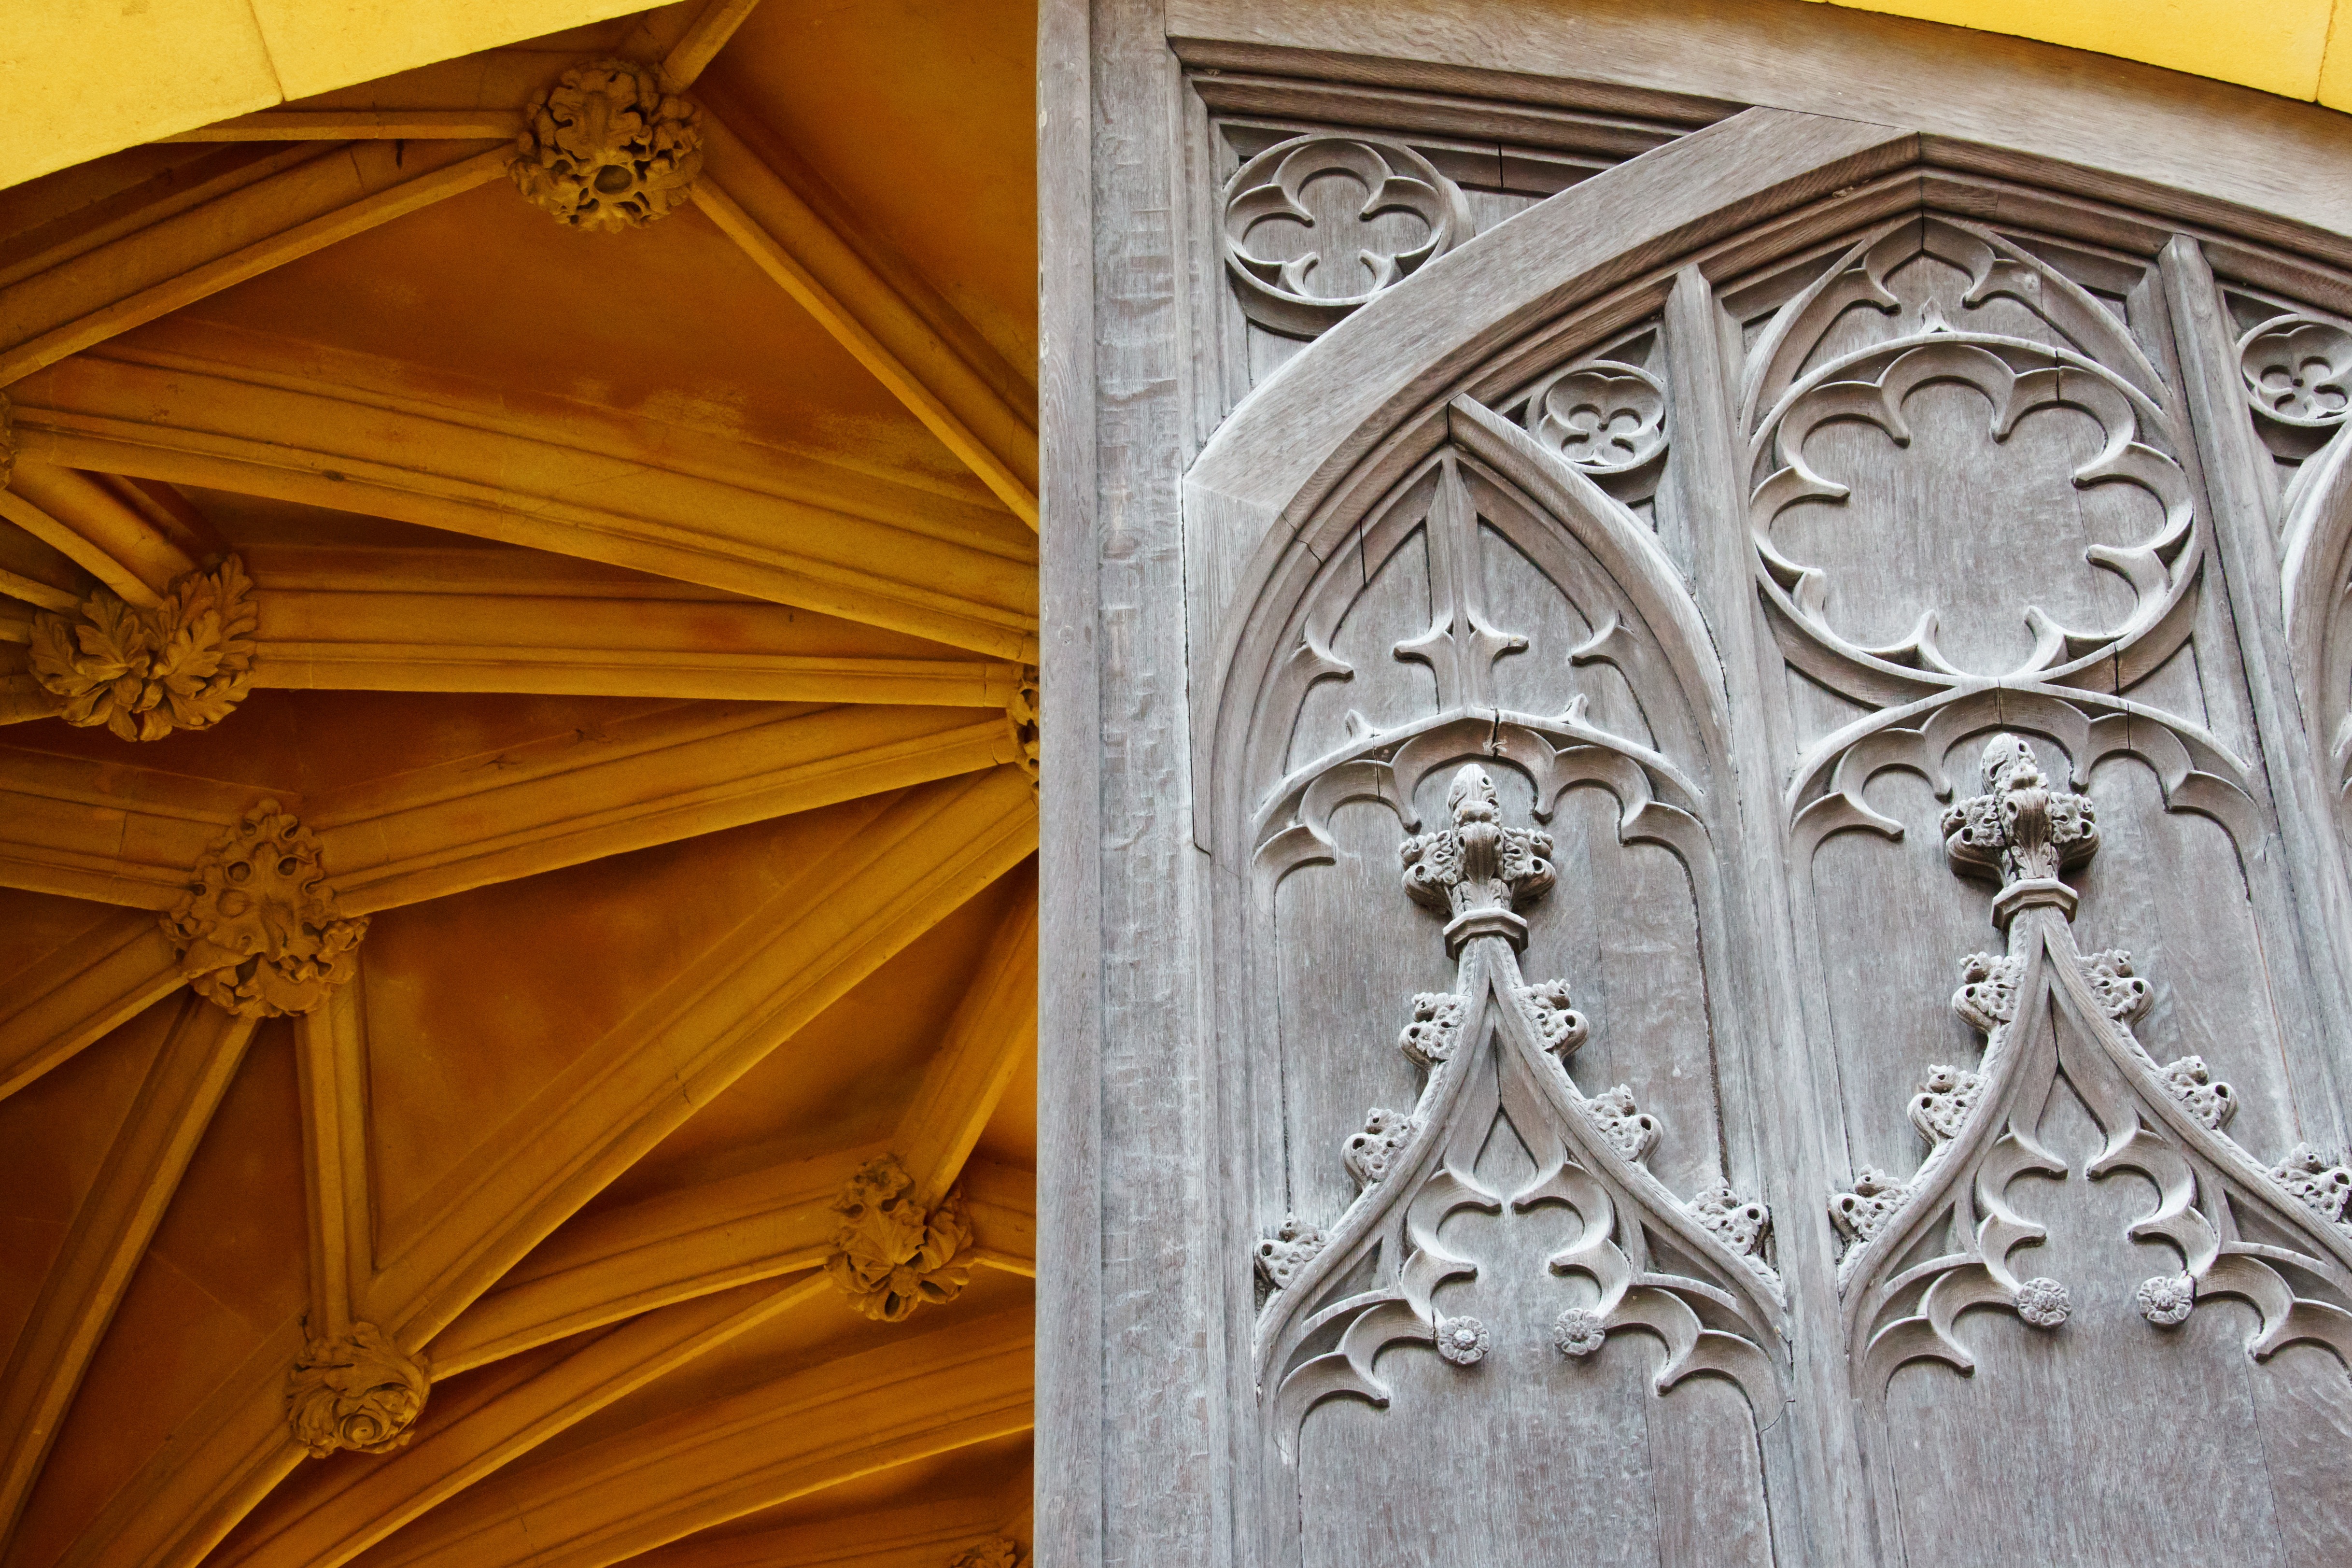
architecture, structure, wood, vintage, window, old, arch, ceiling, decoration, column, entrance, facade, yellow, gate, door, material, doorway, ornament, interior design, design, wooden, carved, carving, molding, ancient history